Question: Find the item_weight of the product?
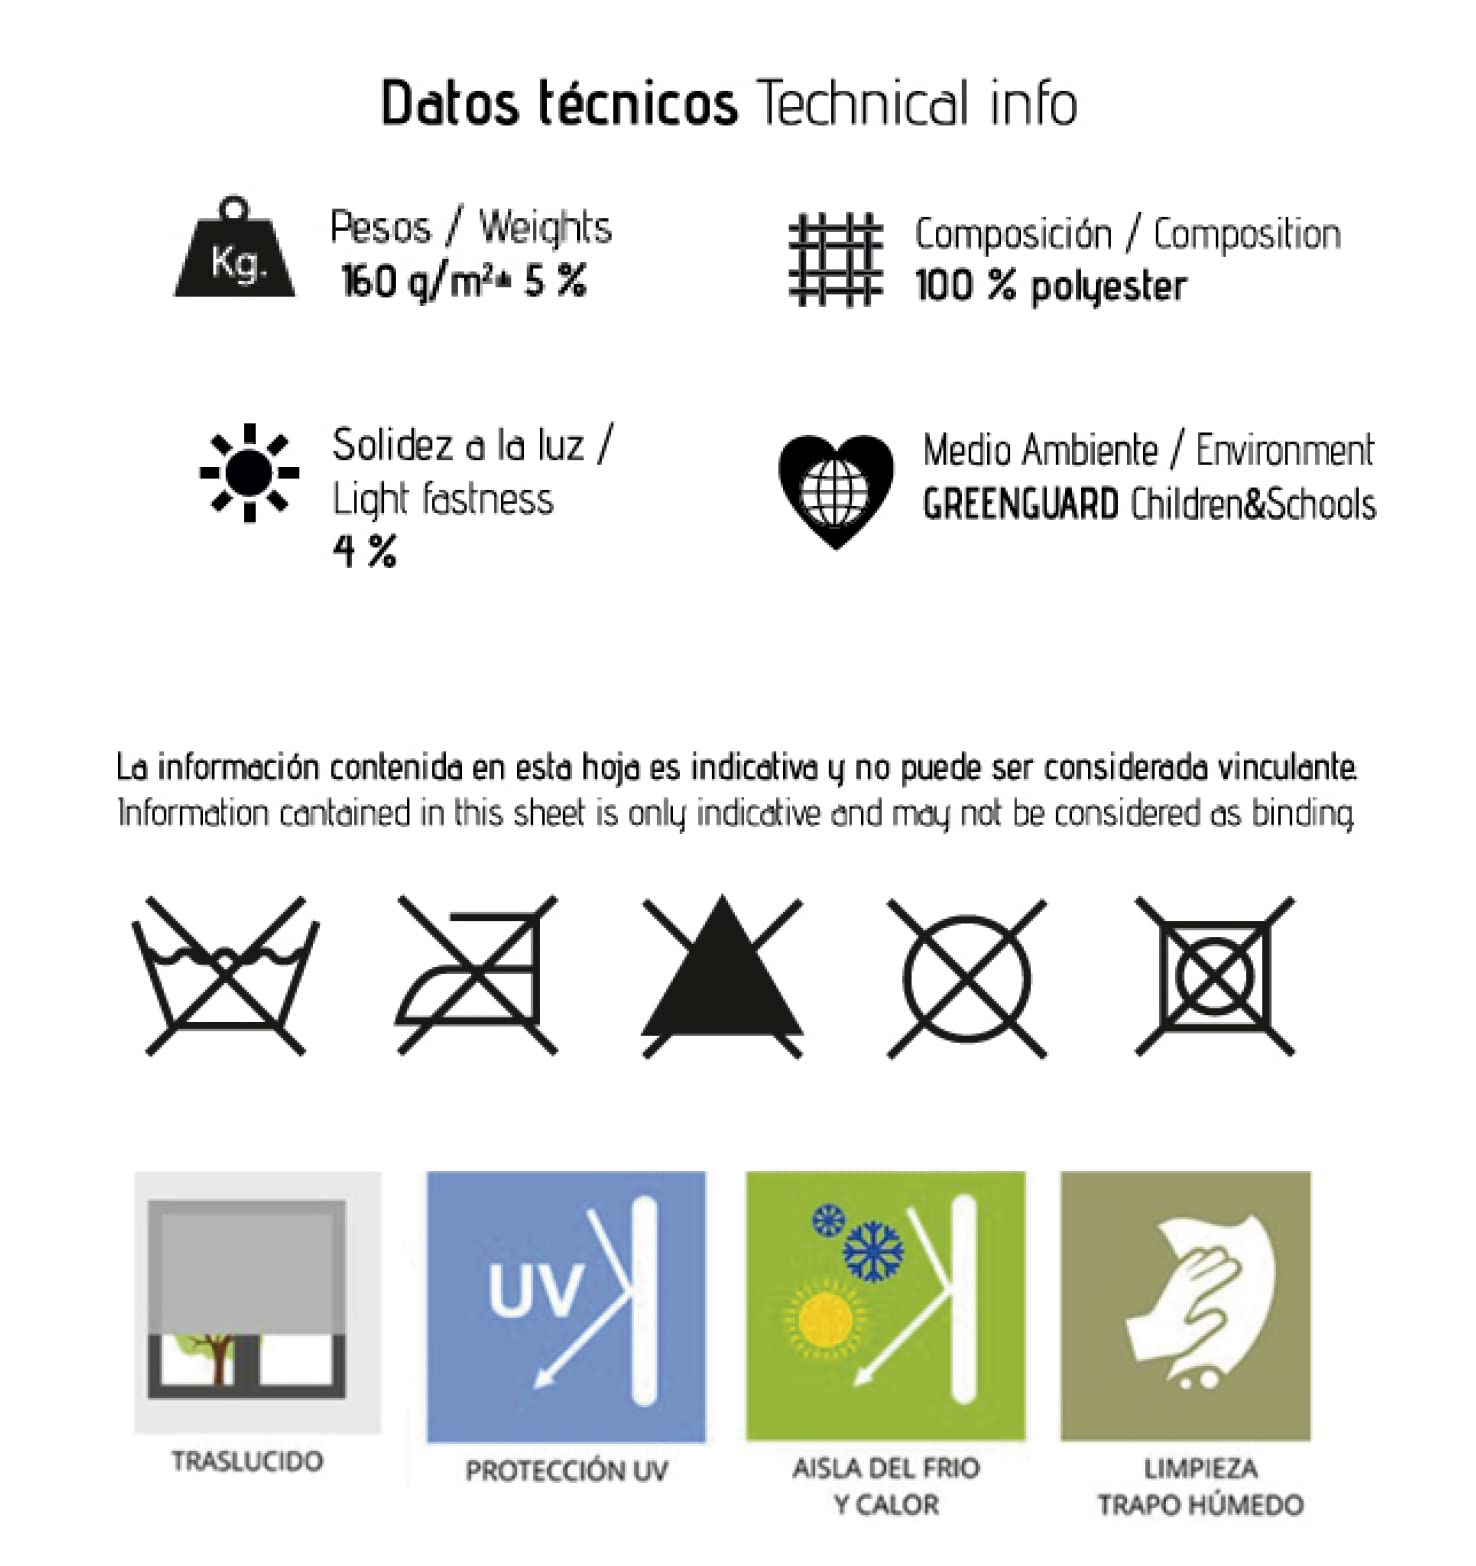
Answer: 160.0 gram